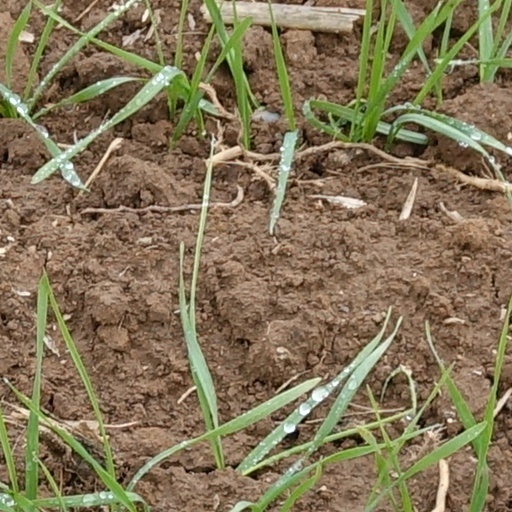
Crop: wheat